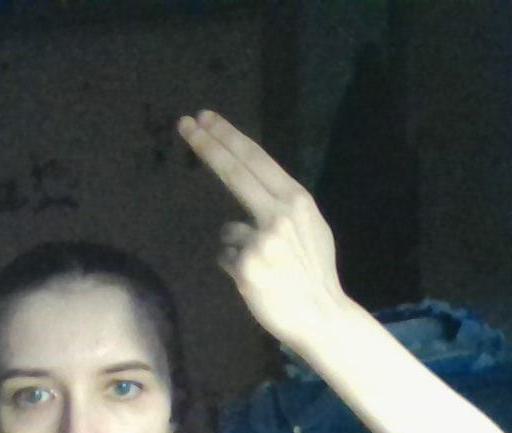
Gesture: two_up_inverted